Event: Nepal Earthquake
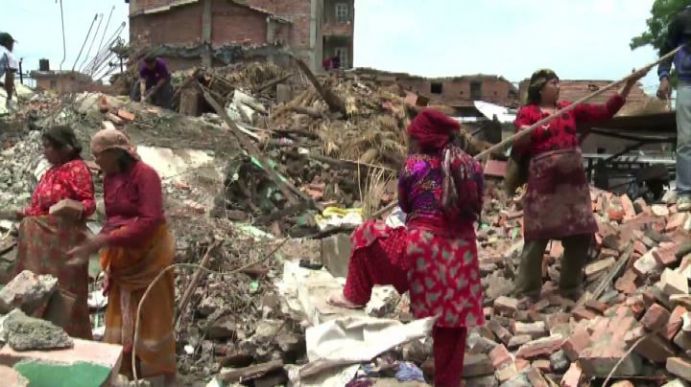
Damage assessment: damage